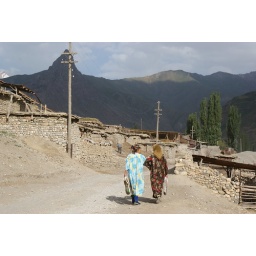
Tajik women walking in mountain village